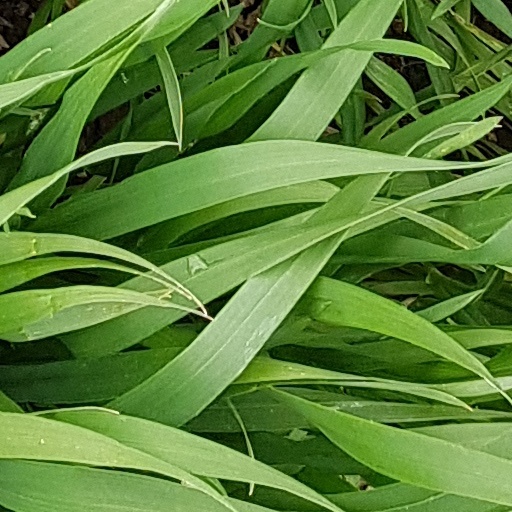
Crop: wheat